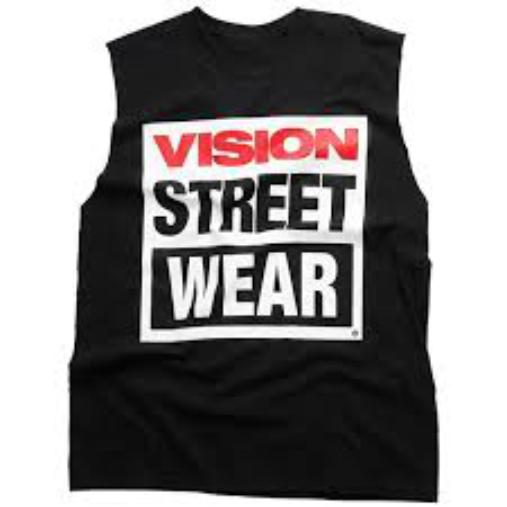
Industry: Clothes